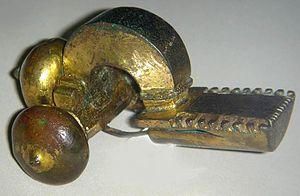
Fibule cruciforme, Musée Régional Rhénan, Bonn (Rheinisches Landesmuseum Bonn)